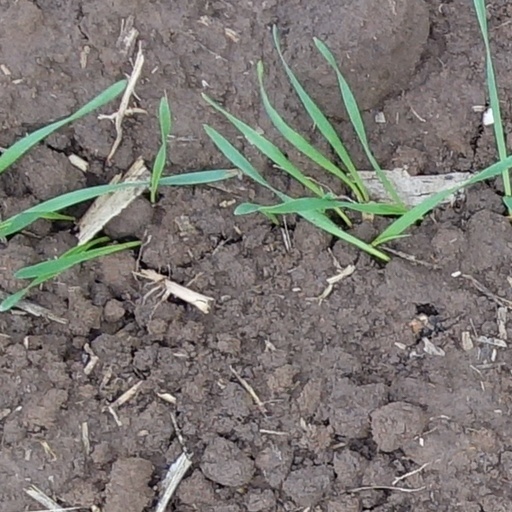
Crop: wheat